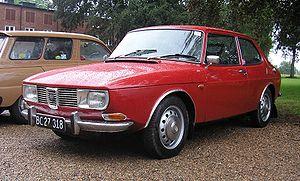
La Saab 99 est un modèle d'automobile fabriqué par le constructeur suédois Saab entre 1968 et 1984.